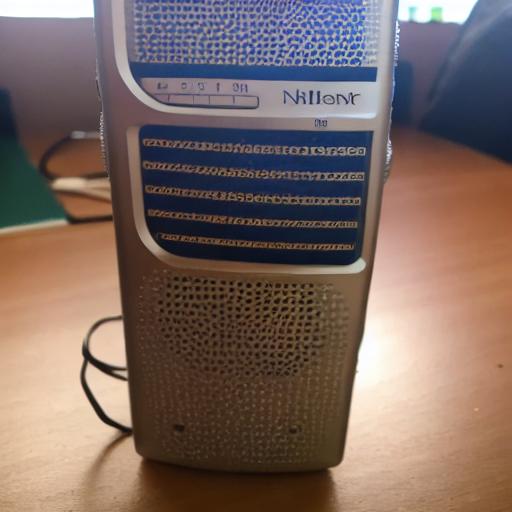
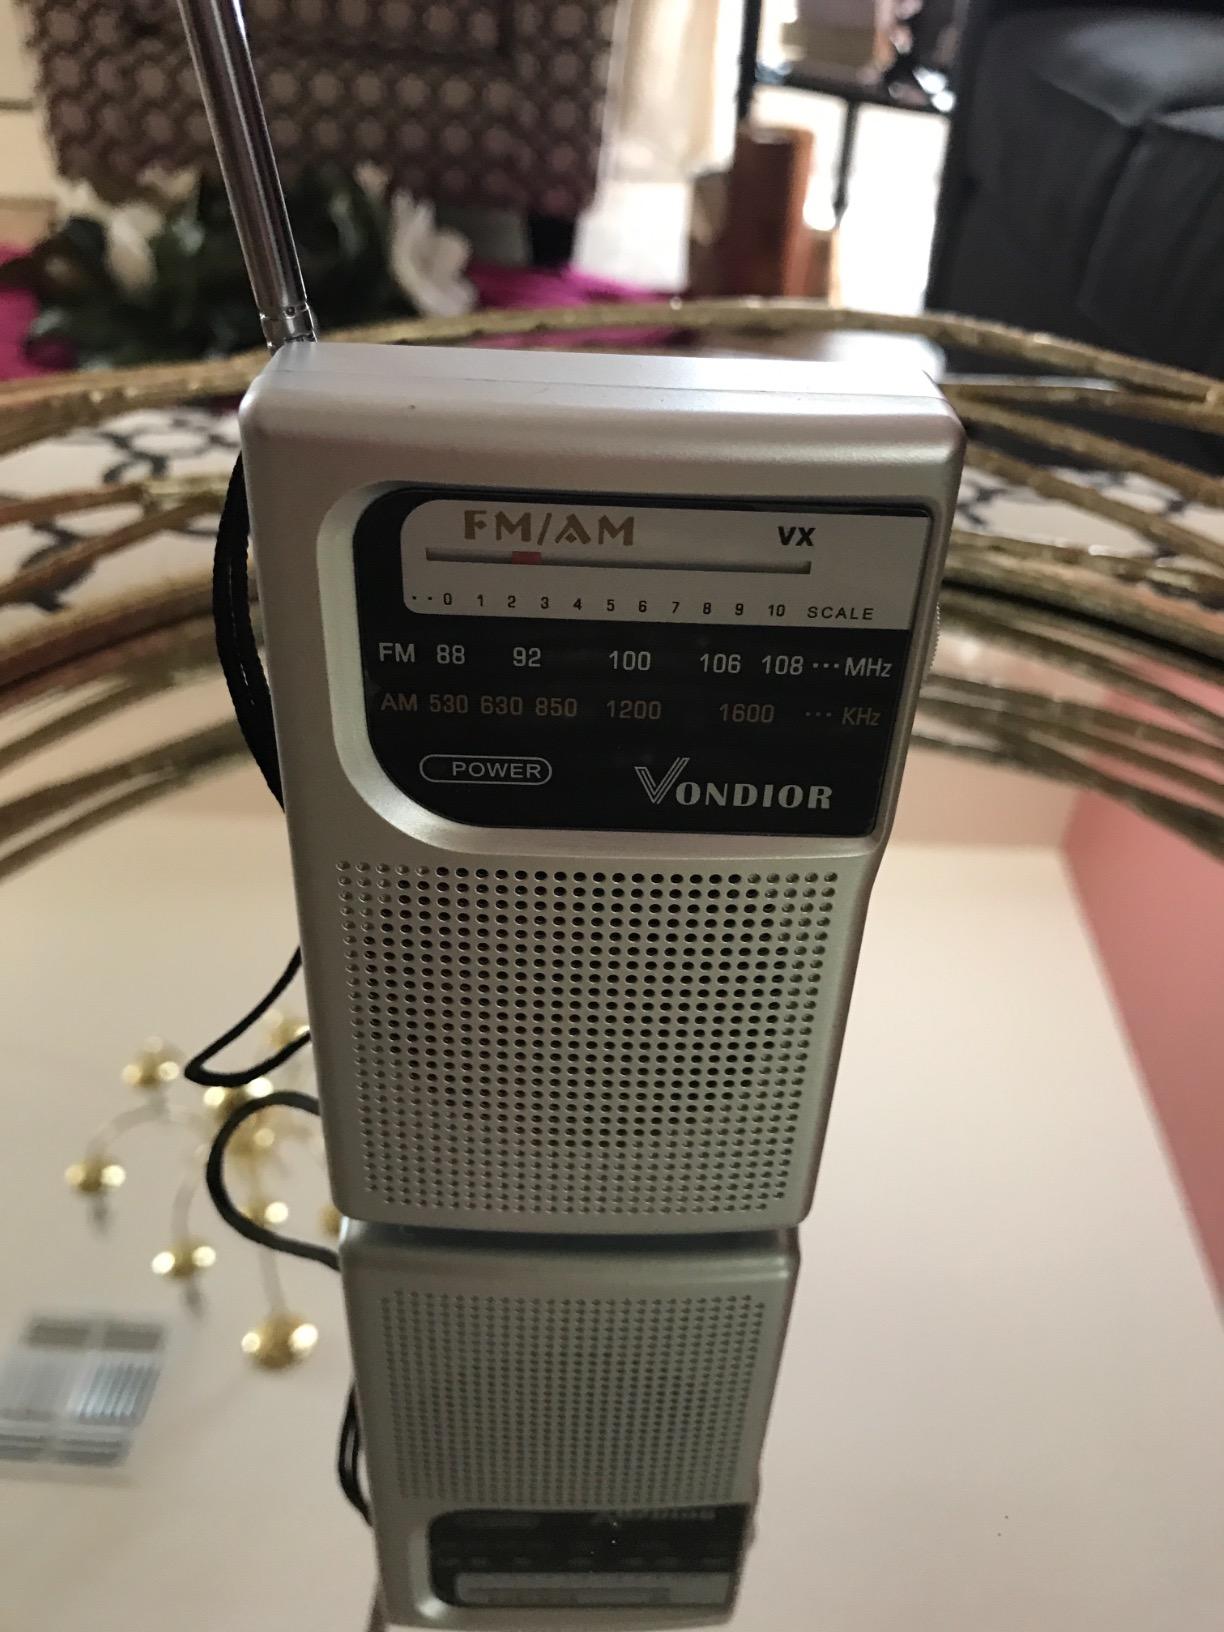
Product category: radio
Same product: no